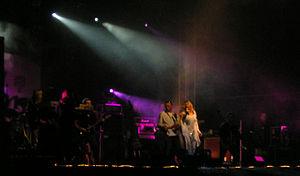
Bajm est un groupe polonais créé à Lublin en 1978.